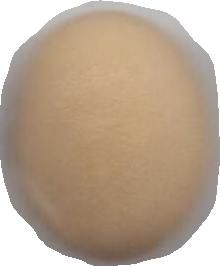
Variety: Anjasmoro